Černošín

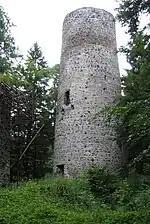
Tower of the Volfštejn Castle

The main landmark of Černošín is the Church of Saint James the Great. It was built in the Baroque style in 1711–1736, on the site of an old Gothic church from the 14th century.